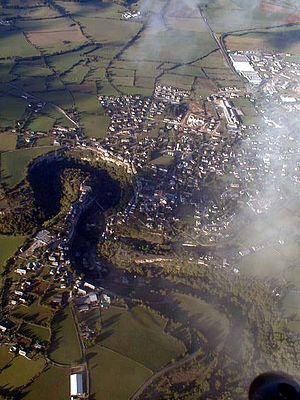
Trou de Bozouls
Bozouls, est une commune française, située dans le département de l'Aveyron en région Occitanie.
Le Trou de Bozouls est une gorge en forme de fer à cheval, de 400 m de diamètre et de plus de 100 m de profondeur, situé sur le territoire de la commune de Bozouls, en Aveyron.